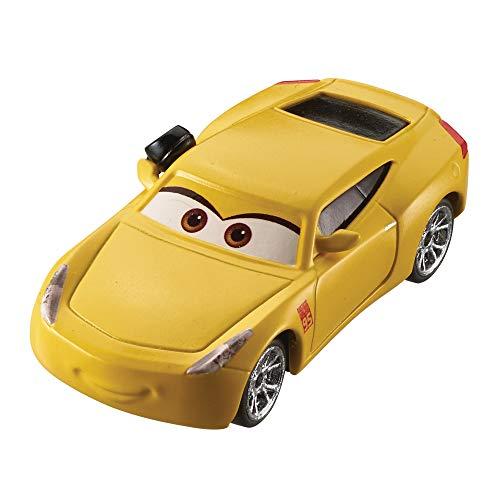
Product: Disney Pixar Cars Trainer Cruz Ramirez
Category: Toys & Games | Play Vehicles | Die-Cast Vehicles
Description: New 1:55 scale character vehicles from Disney/Pixar Cars 3.
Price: $3.99
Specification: ProductDimensions:6.5x1.6x5.5inches|ItemWeight:3.04ounces|ShippingWeight:3.04ounces(Viewshippingratesandpolicies)|ASIN:B07GL66DZK|Itemmodelnumber:GBV74|Manufacturerrecommendedage:36months-7years